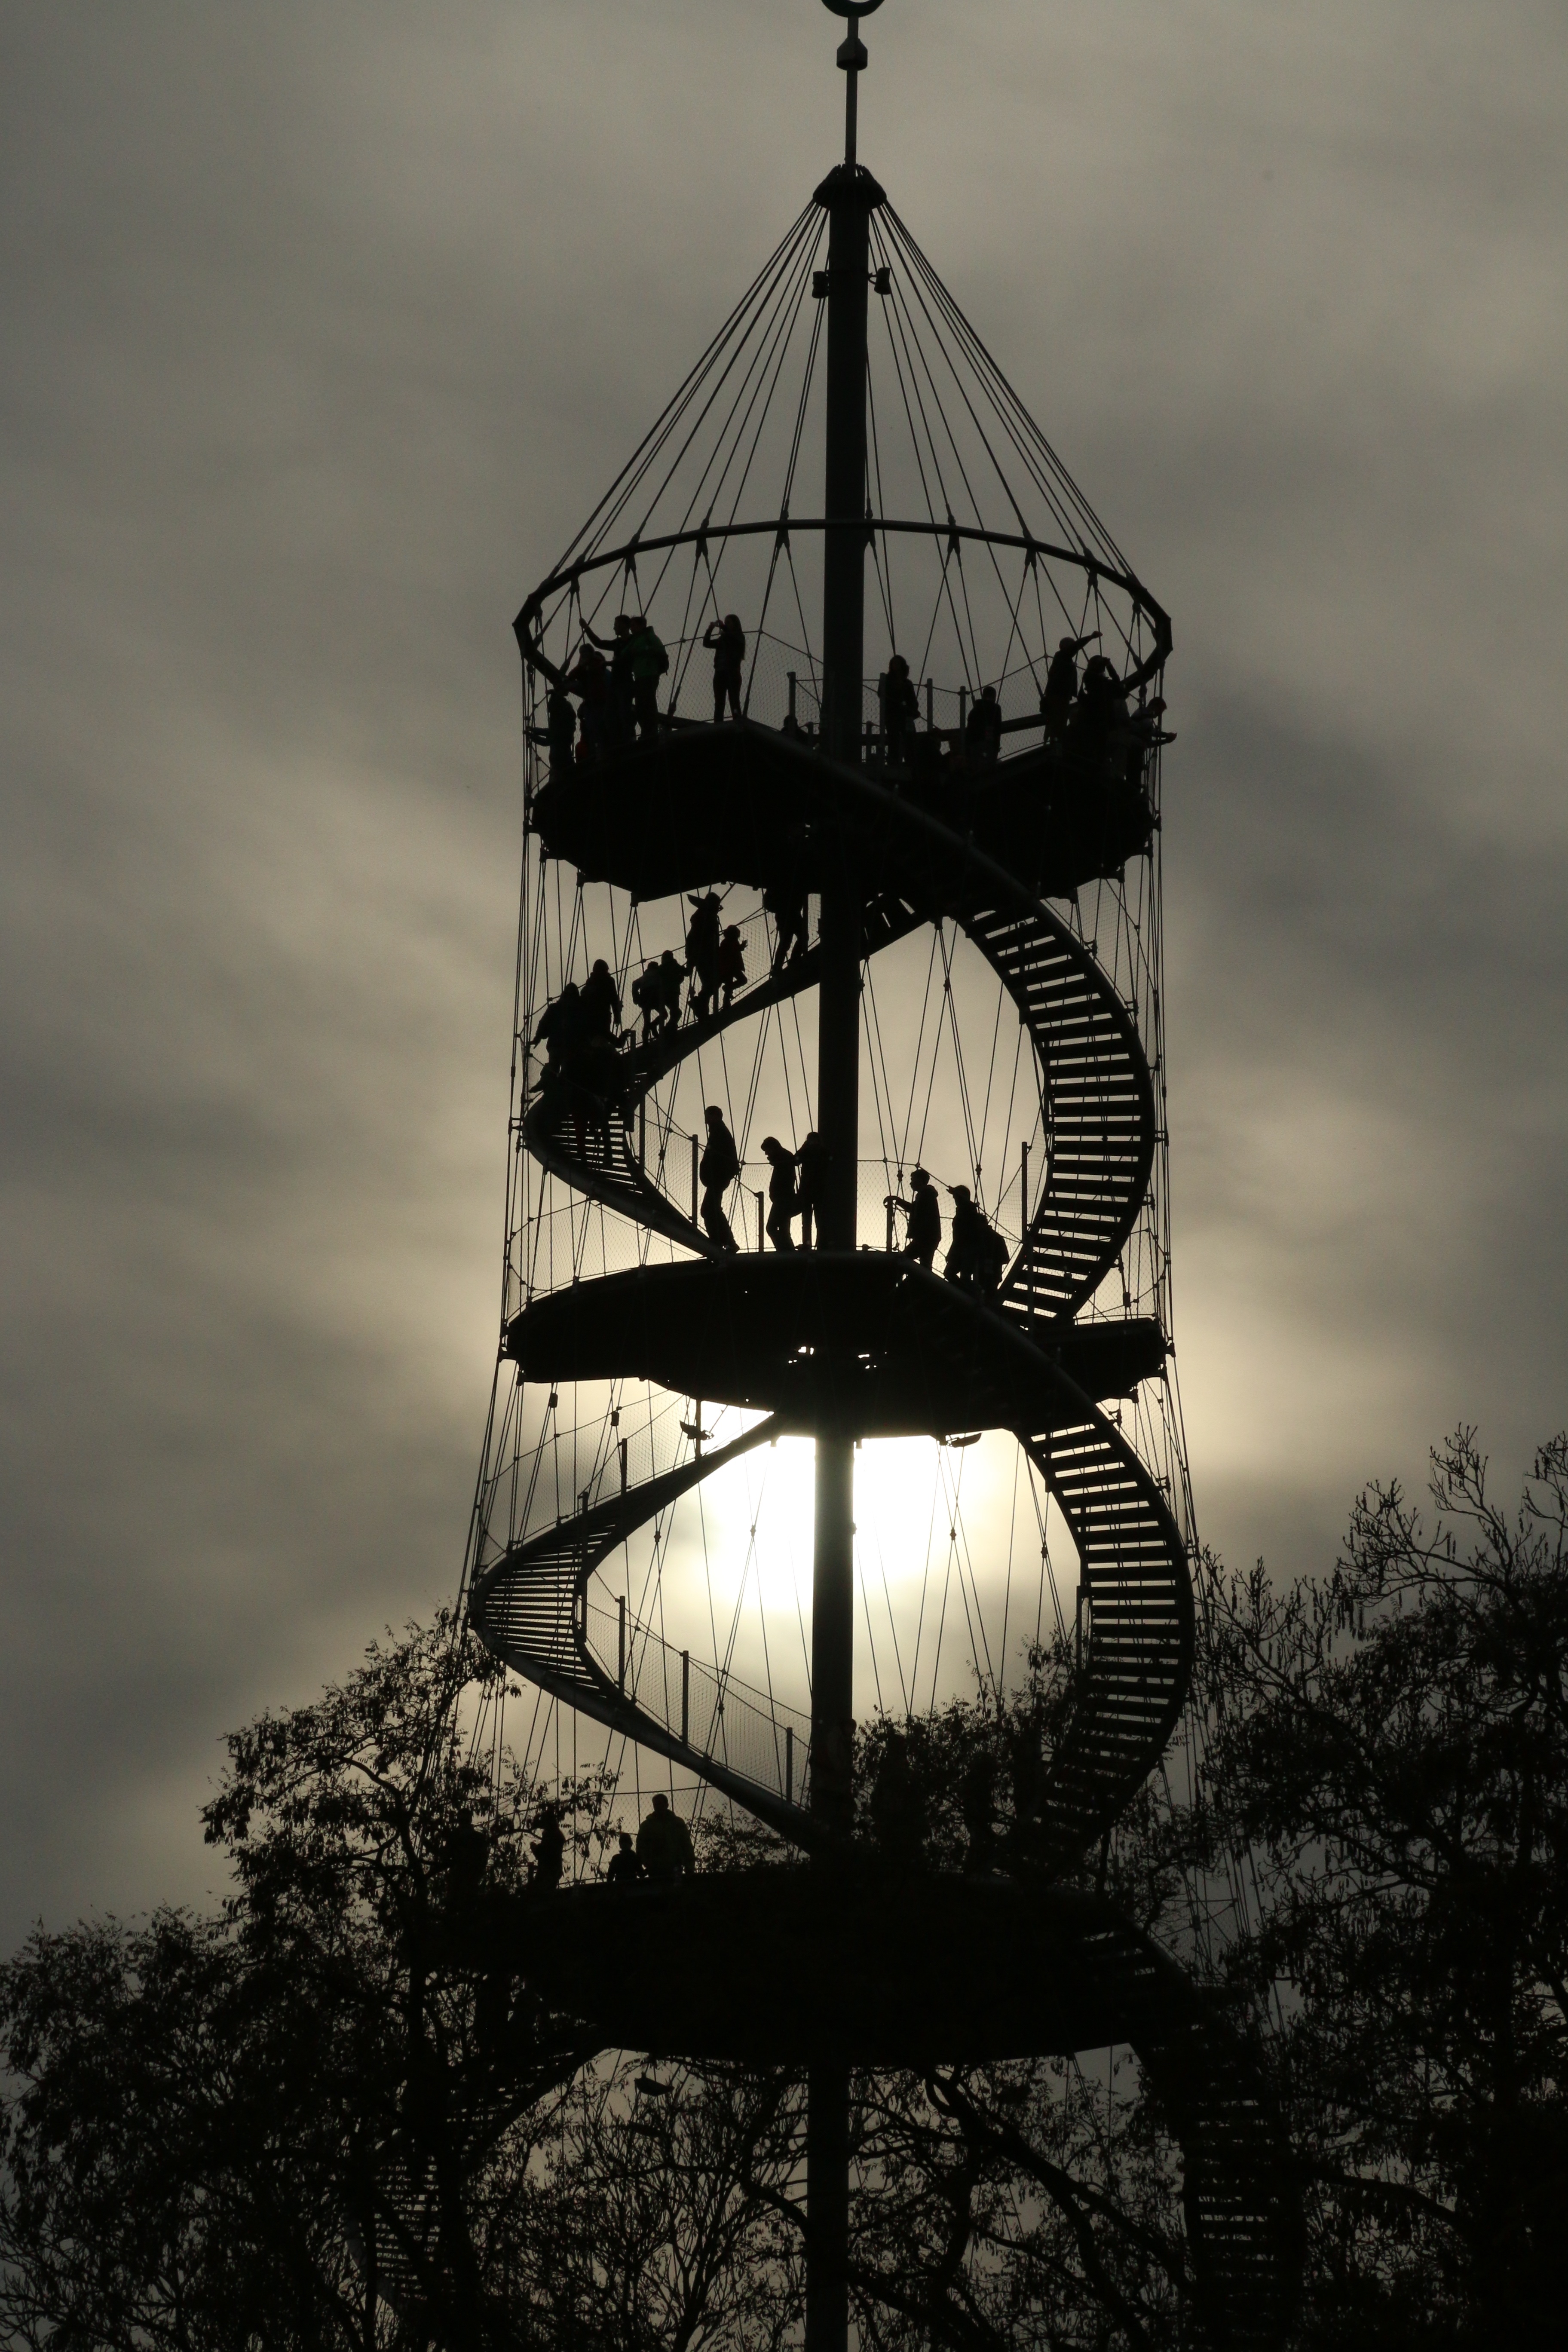
light, black and white, view, reflection, vehicle, tower, mast, darkness, monochrome, lighting, spiral staircase, stuttgart, observation tower, killesberg, monochrome photography